Lene Hau

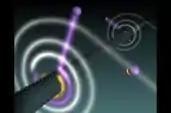
A captured atom is ripped apart as its electron is sucked into the nanotube

In 2009 Hau and team laser-cooled clouds of one million rubidium atoms to just a fraction of a degree above absolute zero. They then launched this millimeter-long atomic cloud towards a suspended carbon nanotube, located some two centimeters away and charged to hundreds of volts. The results were published in 2010, heralding new interactions between cold atoms and nanoscale systems. They observed that most atoms passed by, but approximately 10 per million were inescapably attracted, causing them to dramatically accelerate both in movement and in temperature. "At this point, the speeding atoms separate into an electron and an ion rotating in parallel around the nanowire, completing each orbit in just a few trillionths of a second. The electron eventually gets sucked into the nanotube via quantum tunneling, causing its companion ion to shoot away – repelled by the strong charge of the 300-volt nanotube – at a speed of roughly 26 kilometers per second, or 59,000 miles per hour." Atoms can rapidly disintegrate, without having to collide with each other in this experiment. The team is quick to note that this effect is not produced by gravity, as calculated in blackholes that exist in space, but by the high electrical charge in the nanotube. The experiment combines nanotechnology with cold atoms to demonstrate a new type of high-resolution, single-atom, chip-integrated detector that may ultimately be able to resolve fringes from the interference of matter waves. The scientists also foresee a range of single-atom, fundamental studies made possible by their setup.